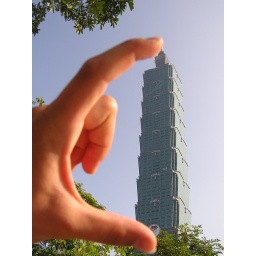
Taipei 101 tower / the highest building in the world